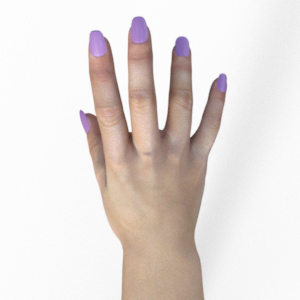
Label: paper